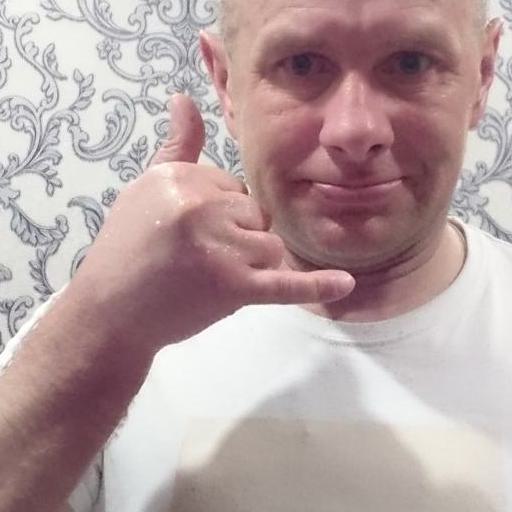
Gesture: call